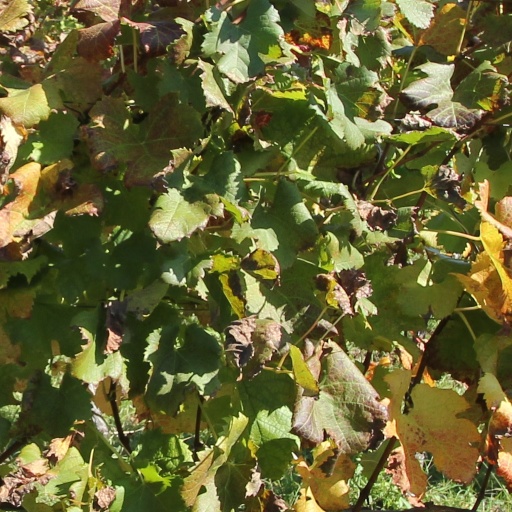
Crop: grape